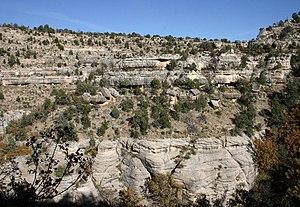
Cette liste recense les monuments nationaux américains.